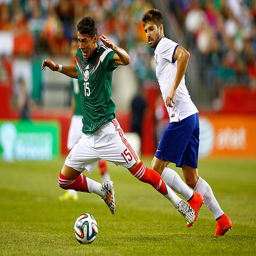
# is fouled by # in the first half during the international friendly match .